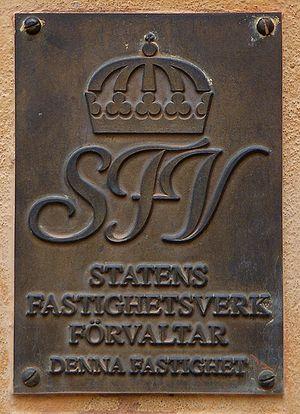
L'Administration des biens immobiliers de l'État Suédois est une agence publique de Suède sous la direction du Ministère des Finances. L'agence est responsable d'environ 3 000 bâtiment publics, tels que des châteaux, des musées, des théâtres, des bâtiments politiques, des ambassades et des parcs. Elle administre aussi des forêts, en particulier les forêts à proximité des Alpes scandinaves, si bien que la surface totale gérée correspond à environ un septième de la surface du pays. L'agence fut fondée en 1993 par la scission de Byggnadsstyrelsen en plusieurs unités, dont SFV mais aussi Akademiska Hus et Vasakronan. Son siège est situé dans le bâtiment Södra Bankohuset, sur la place Järntorget à Stockholm.